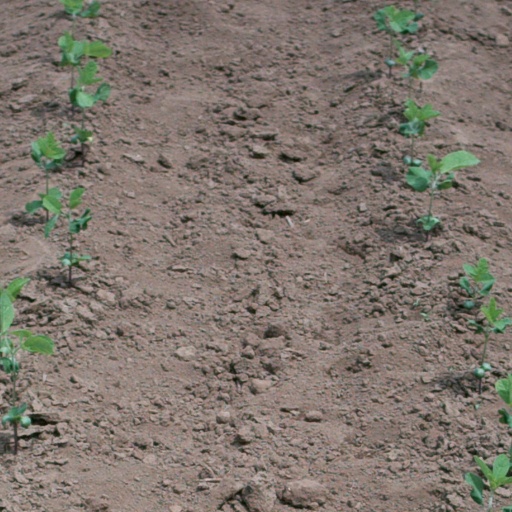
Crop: soybean